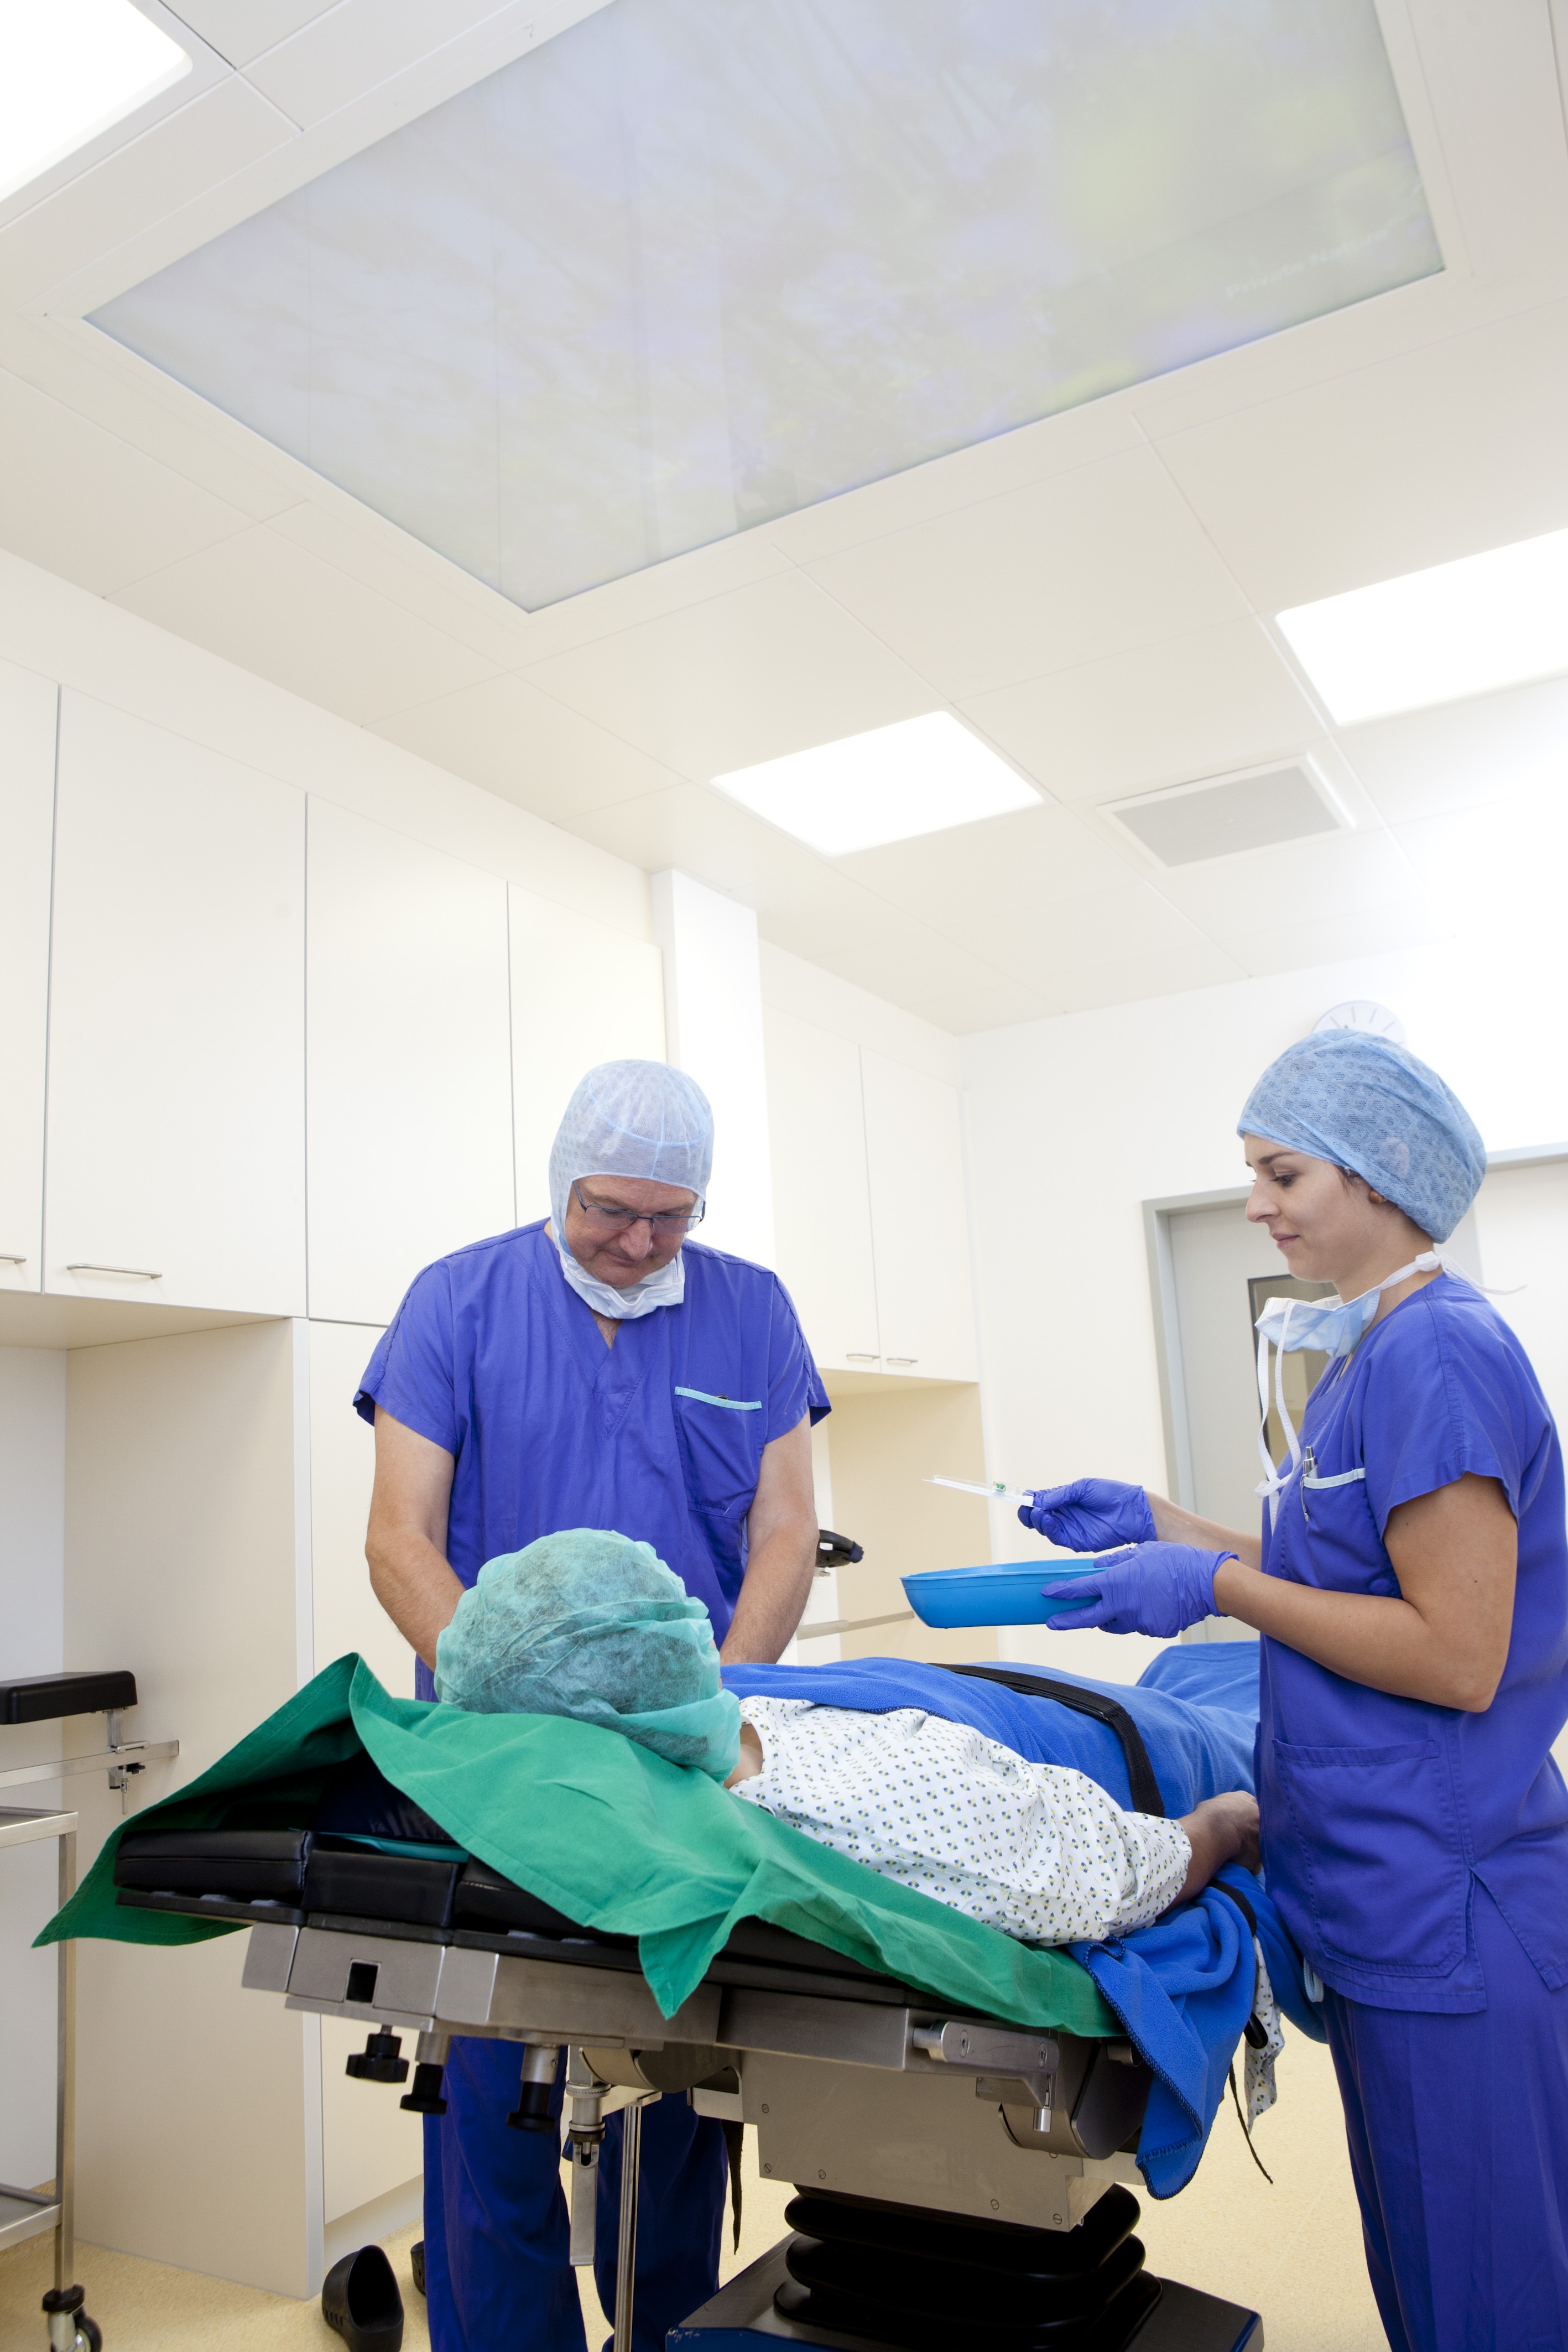
person, professional, profession, hospital, doctor, ward, patient, operation, surgeon, operating room, surgical technologist, operating theater